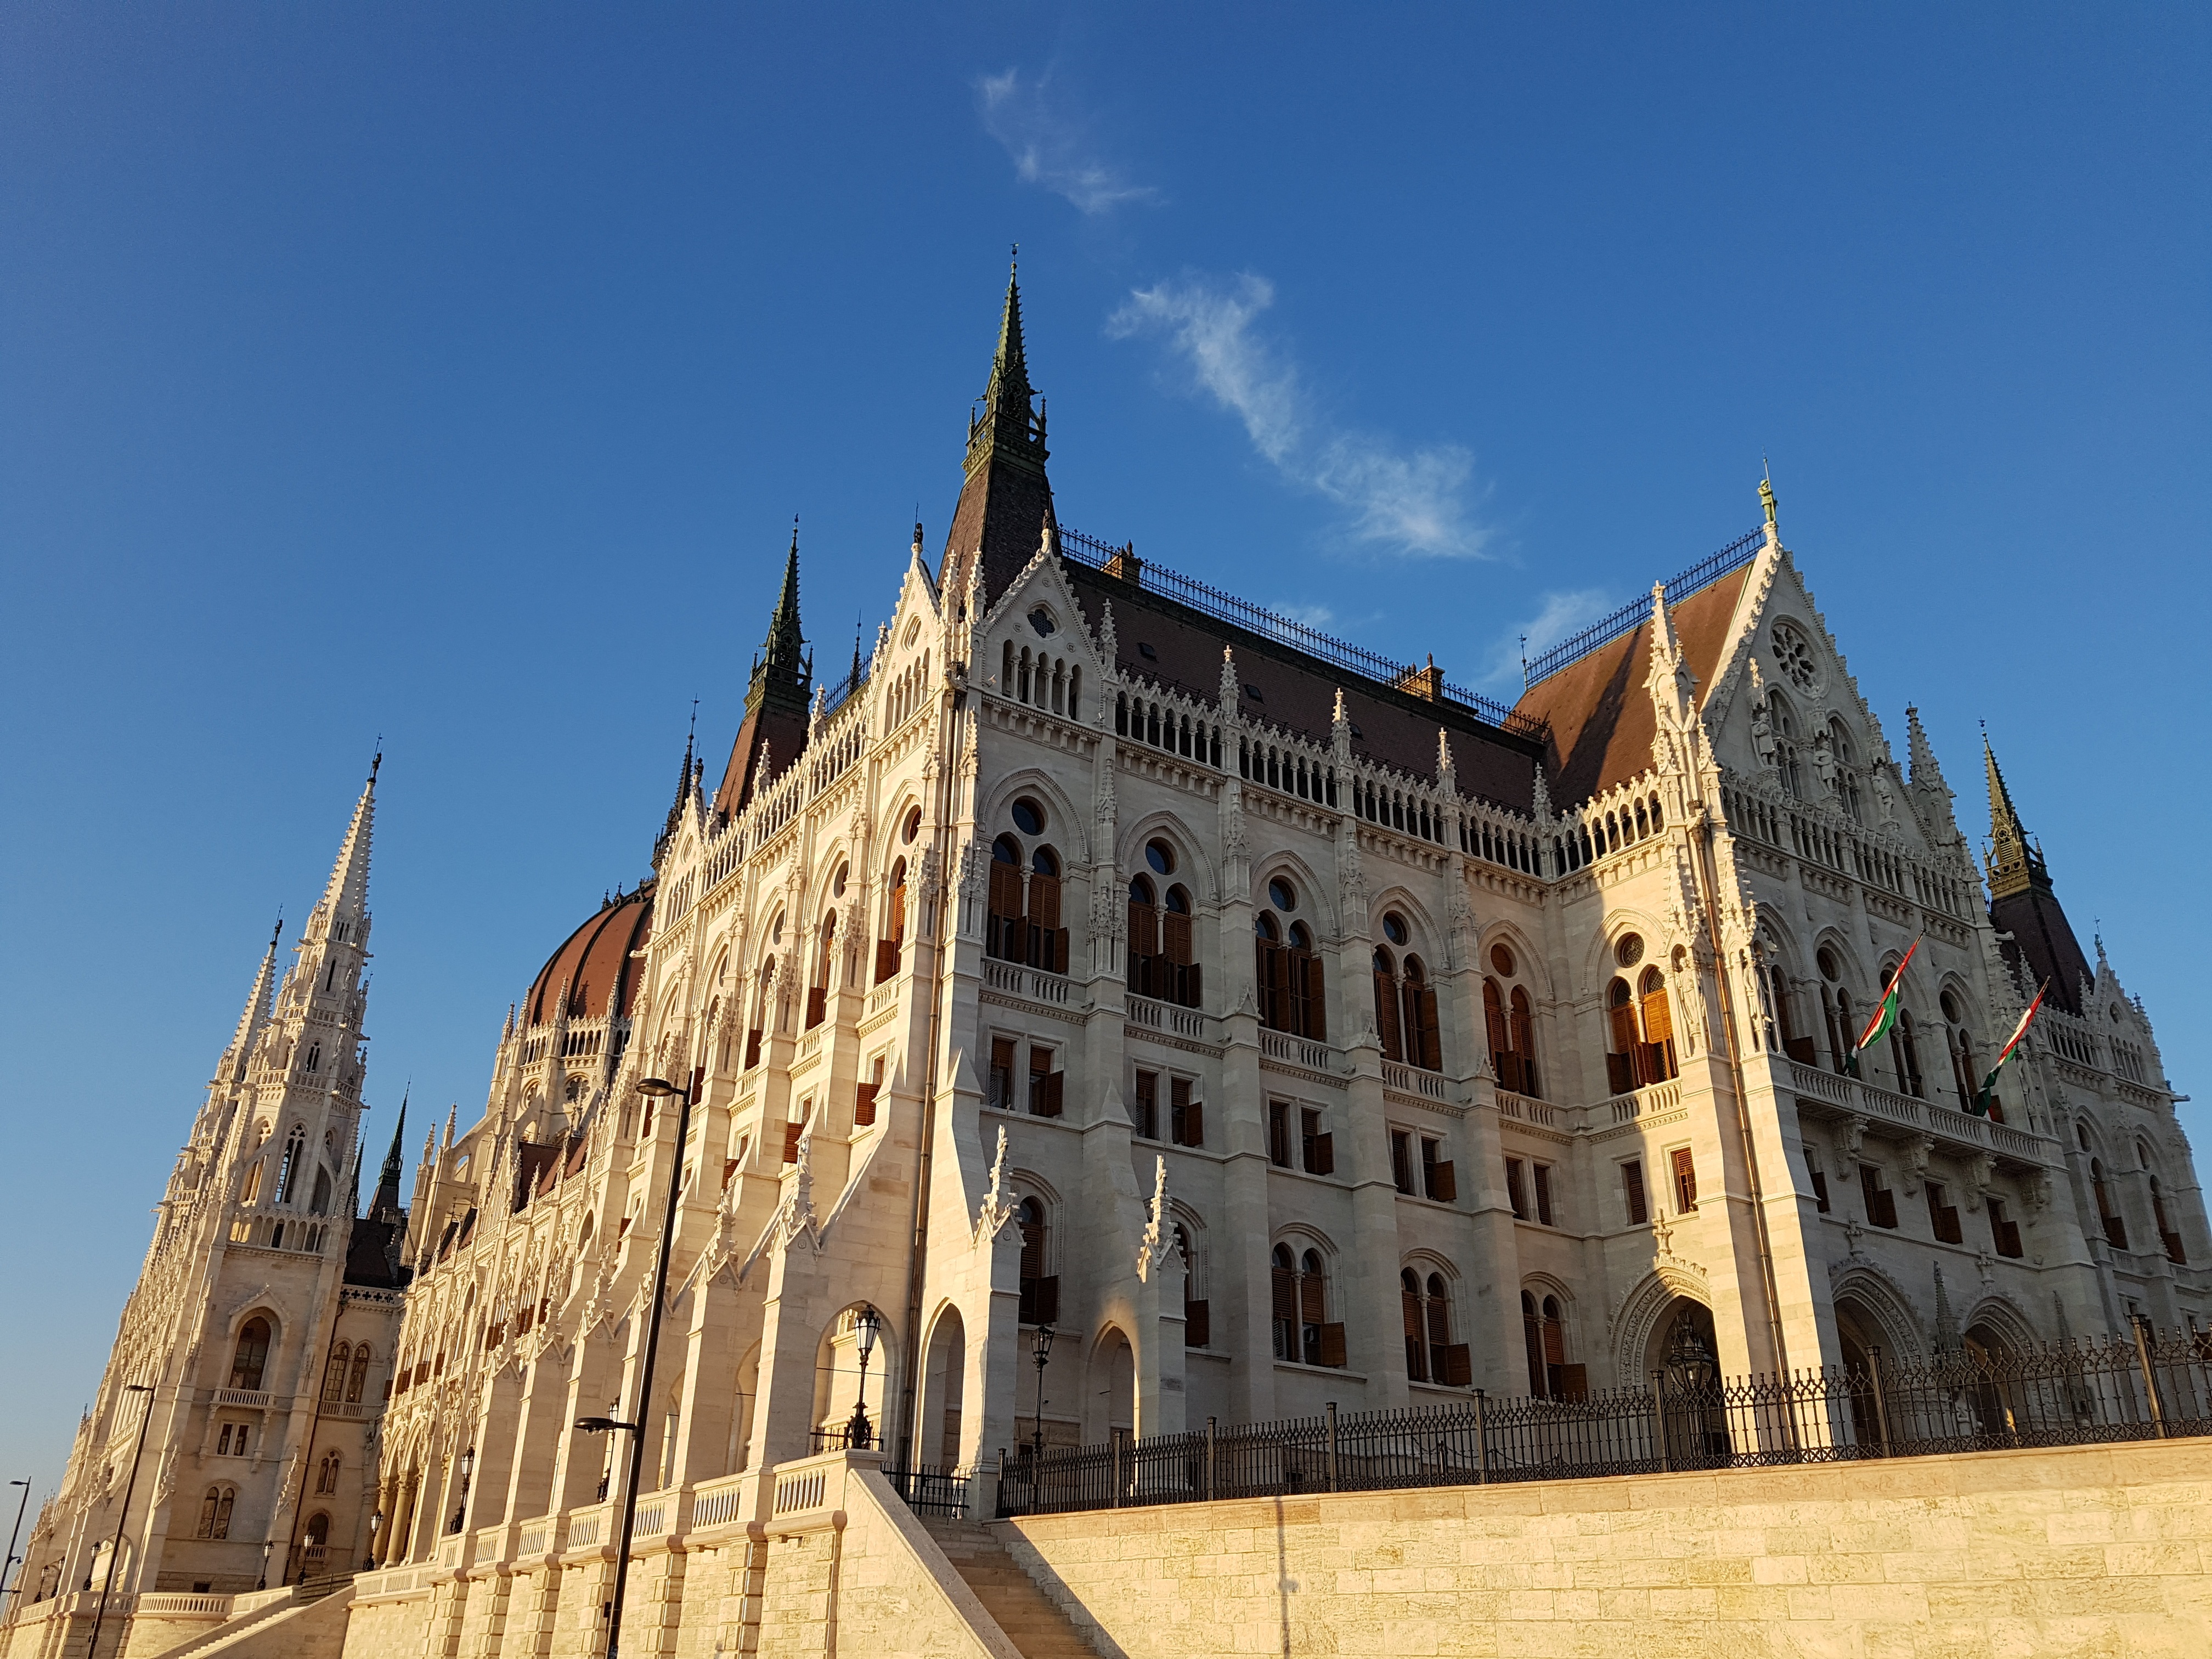
architecture, building, chateau, palace, tower, landmark, facade, cathedral, attraction, tourism, place of worship, places of interest, parliament, spire, budapest, hungary, government, destination, splendor, tours, impressive, unesco world heritage site, hungarian parliament, historic site